Vasikalaid

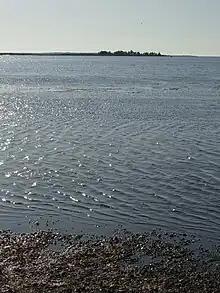
View of the islet of Vassiklaid, Saaremaa County, Estonia

Vassiklaid is an uninhabited island in Saaremaa Parish, Saare County in western Estonia"."